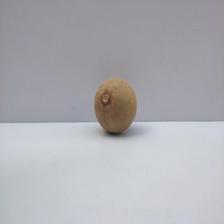
Size: Small